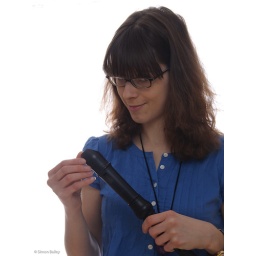
strobist info: softbox above camera @ 1/1, flash on white wall behind @ 1/2